Southside Community Centre

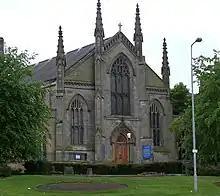
St Mary's Roman Catholic Chapel: an earlier design by James Gillespie Graham with a similar perpendicular façade

At its closure, Nicolson Street Church was sold to the corporation for use as a community centre; though it was initially used as a furniture saleroom. The community centre is the result of a long campaign by the South Side Association for a permanent meeting place. Prior to the centre's opening, the association had worked across a variety of venues in the Southside. The centre was opened in December 1986 by George Foulkes MP, who, as chair of Lothian Regional Council's Education Committee had supported the procurement process necessary for the centre.